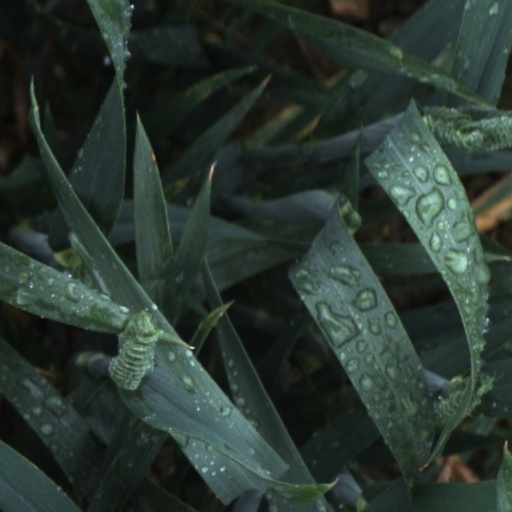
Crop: wheat